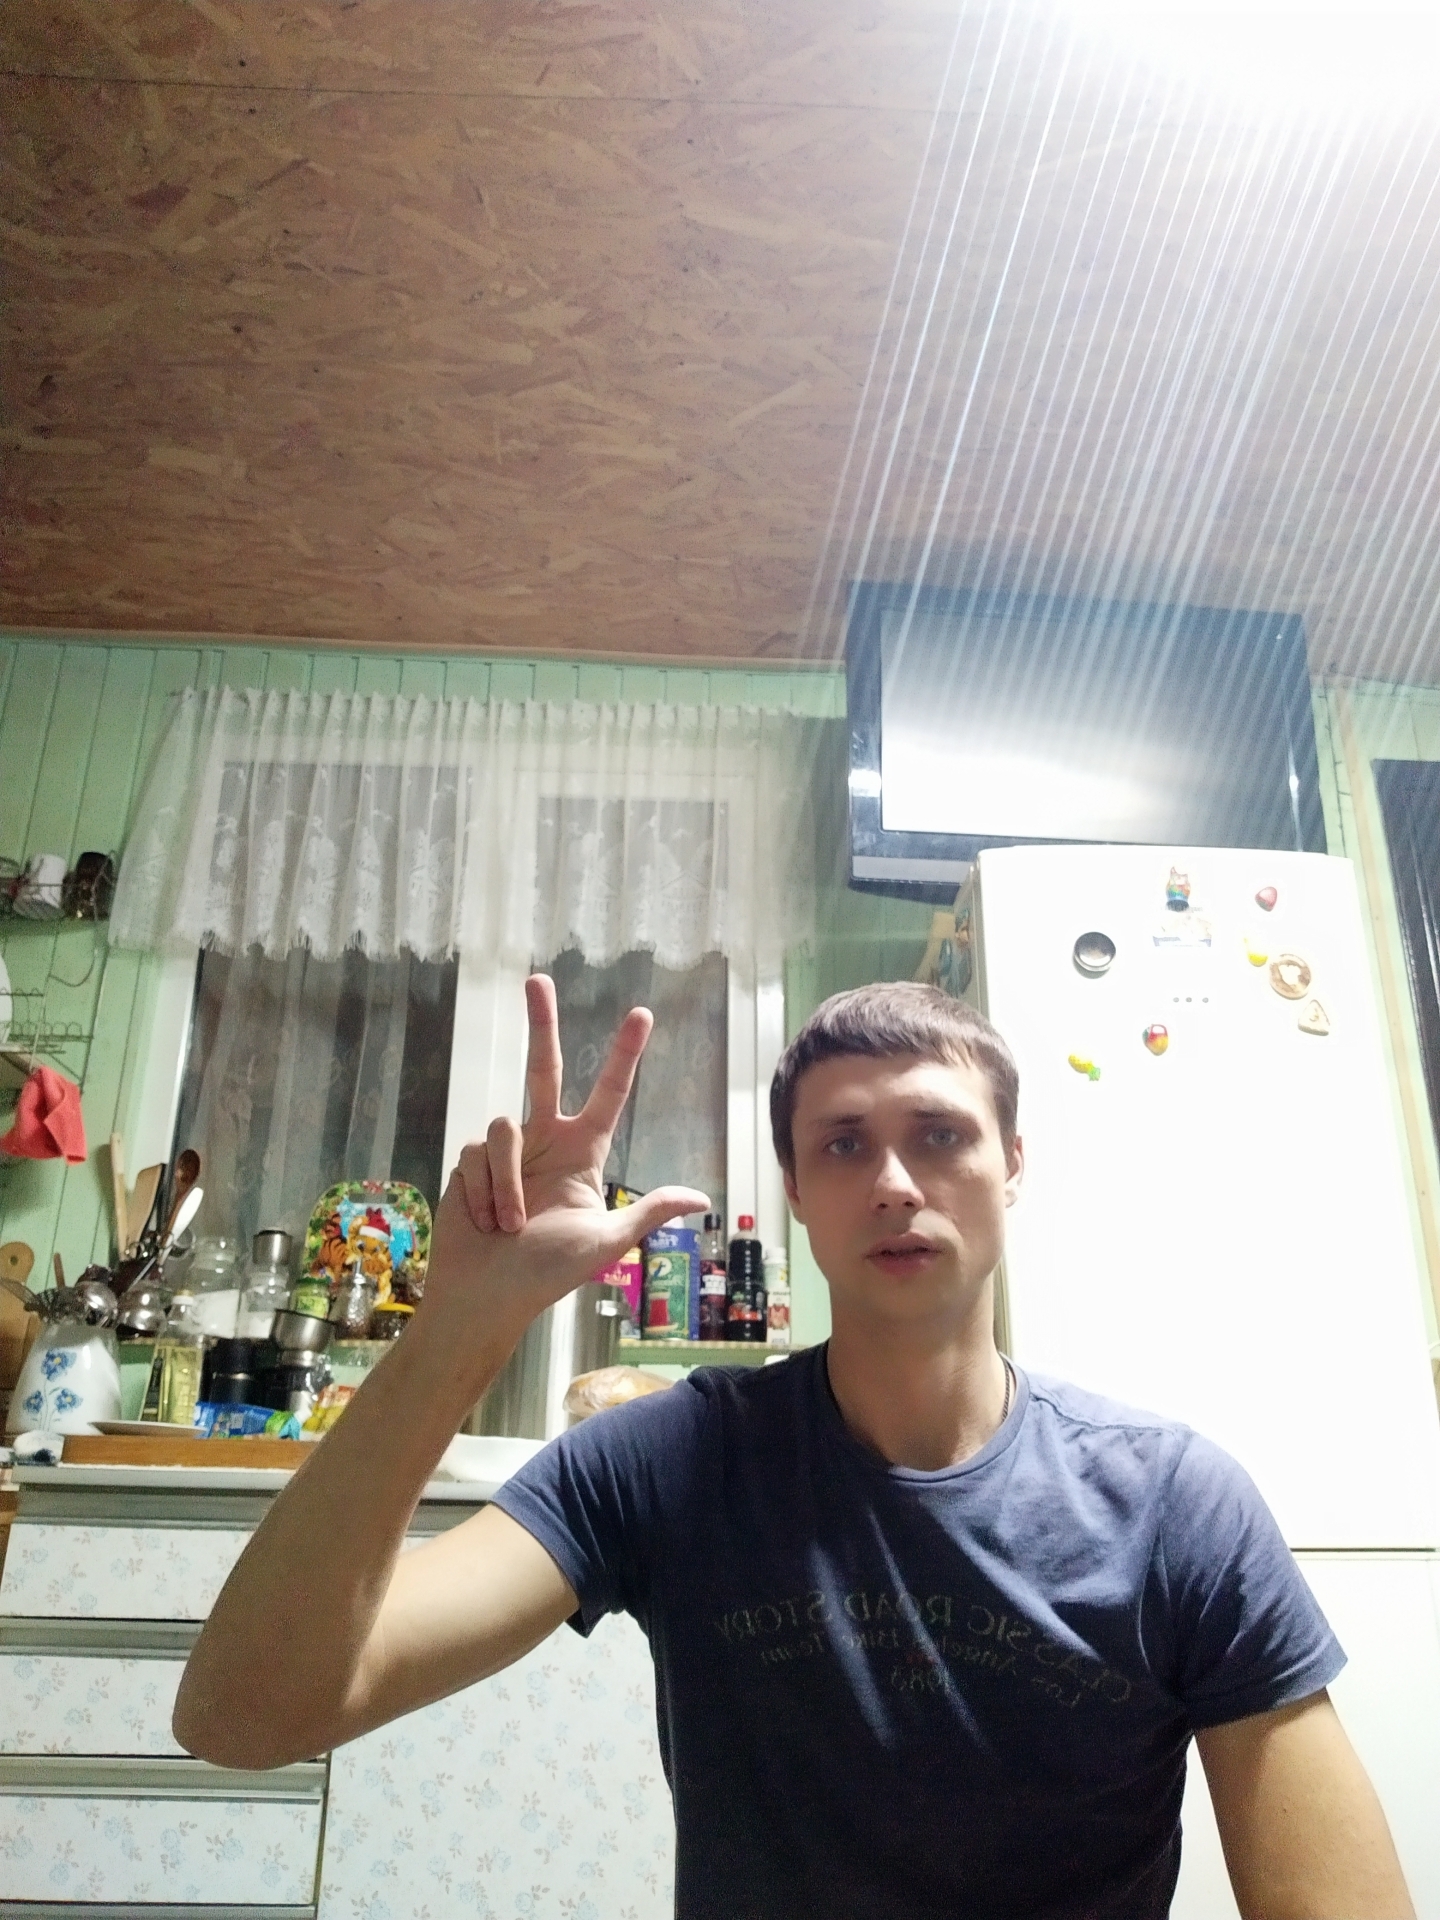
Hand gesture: three2